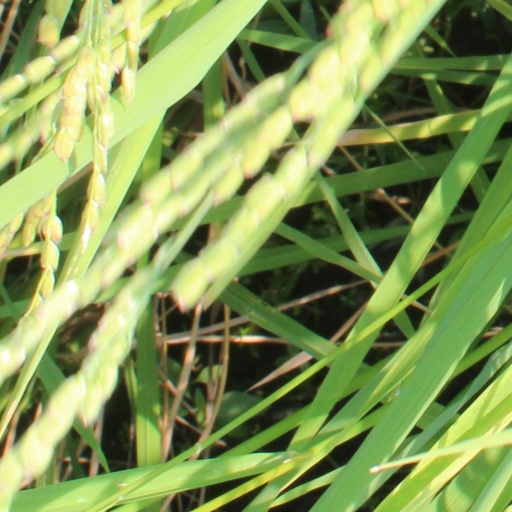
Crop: rice